Castle of Almourol

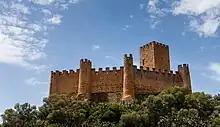
The semi-circular battlements and allures that skirt the inner enclosure and the main keep.

Between 1958 and 1959, the keep was somewhat consolidated with concrete straps, a separate project diminished the permeability of the courtyard, the "Escola Prática de Engenharia" ("Practical School of Engineering") reconstructed the interior walls of the tower, and a door (including doorposts and lintels) was reconstructed. Other projects followed: in 1959, the façade of one section of the wall was repaired; in 1960, with the conclusion of the repairs to the exterior walls, the "Direcção da Arma de Engenharia de Tancos" ("Tancos Directorate for the Engineering Arm") improved the pavement and road access. The "Serviços de Engenharia do Estado Maior do Exército" ("Army General Staff Engineering Services") reconstructed a roadway that skirted the islet from the quay to the southern end of the castle.